Adolf Erik Nordenskiöld

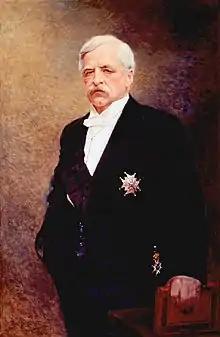
Nils Adolf Erik Nordenskiöld by Axel Jungstedt 1902

The Nordenskiölds were an old Fenno-Swedish family, and members of the nobility. Nordenskiöld's father, Nils Gustaf Nordenskiöld, was a Finnish mineralogist, civil servant and traveller. He was also a member of the Russian Academy of Sciences.